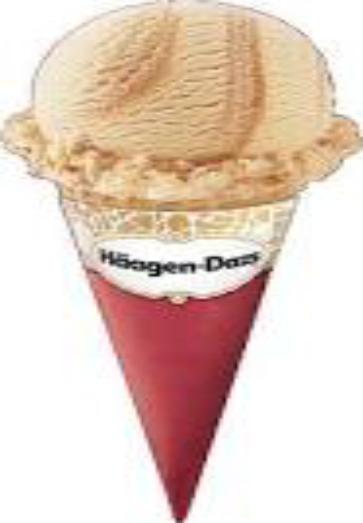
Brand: haagen-dazs
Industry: Food